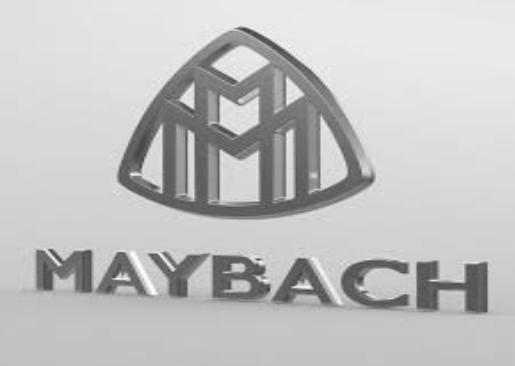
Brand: maybach-1
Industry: Transportation